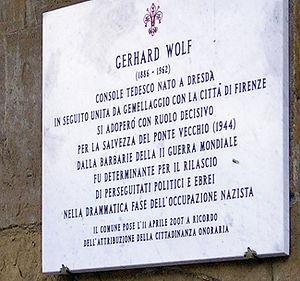
Gerhard Wolf est un diplomate allemand, connu pour son rôle positif lorsqu'il était consul du Troisième Reich à Florence pendant la Seconde Guerre mondiale.